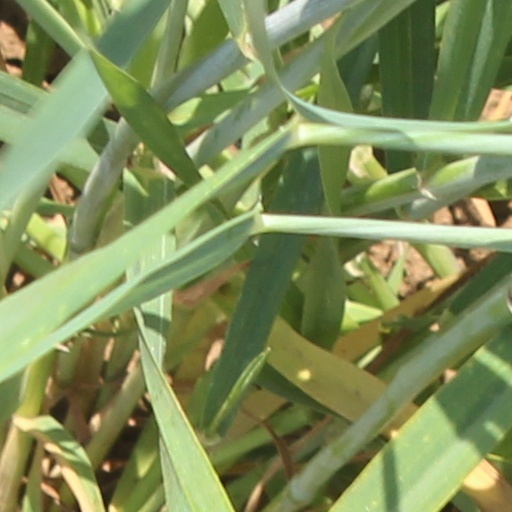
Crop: wheat